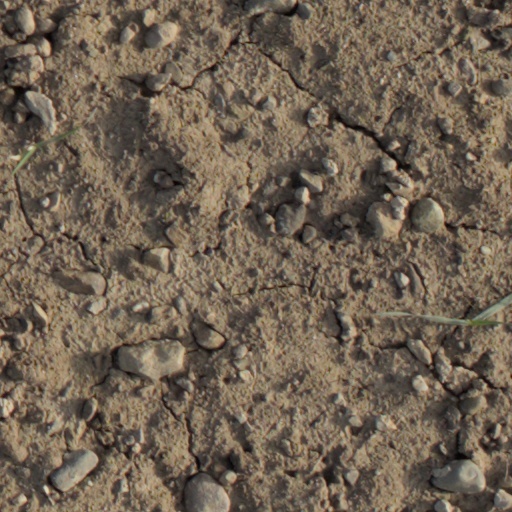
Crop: wheat